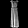
Label: Dress